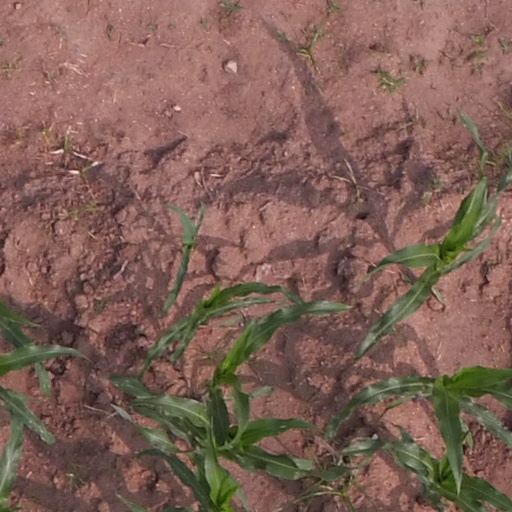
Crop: maize; corn